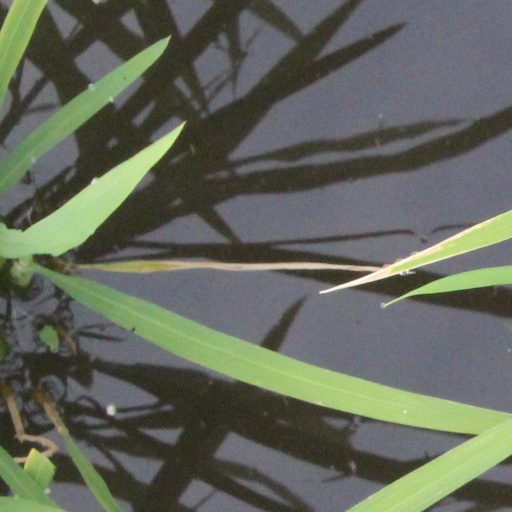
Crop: rice